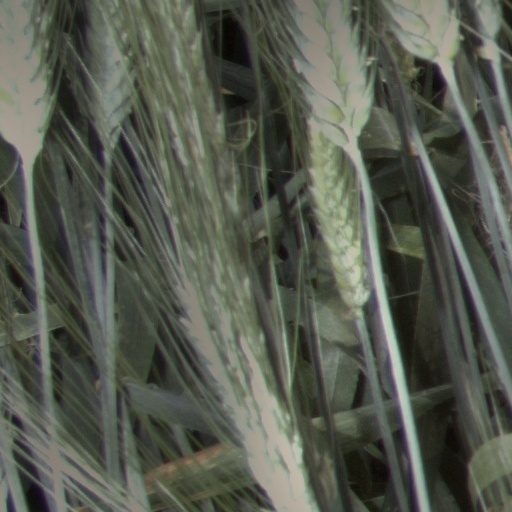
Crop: wheat